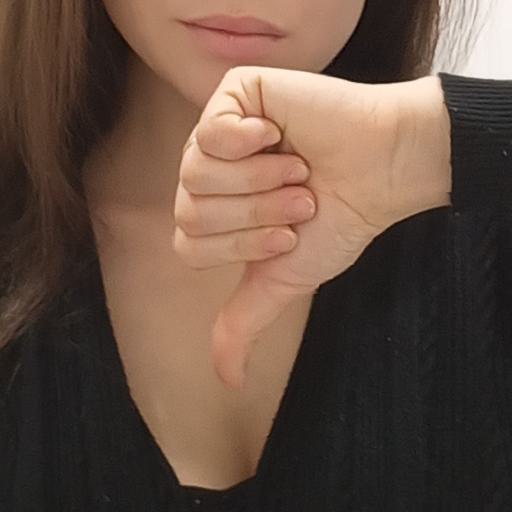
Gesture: dislike